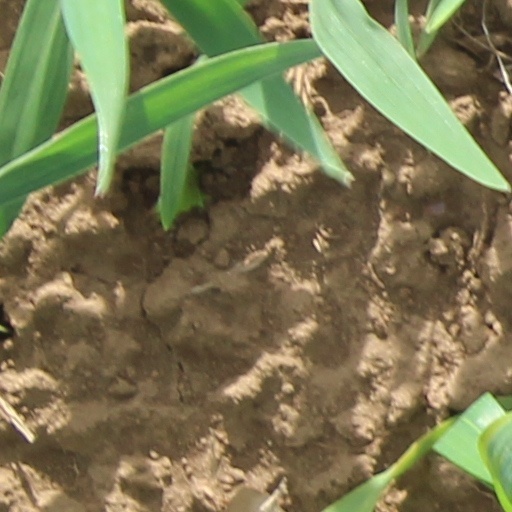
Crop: wheat